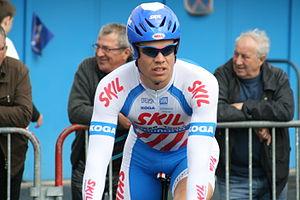
Tom Veelers, durant les Quatre jours de Dunkerque 2009, à Douai
Tom Veelers est un coureur cycliste professionnel néerlandais.